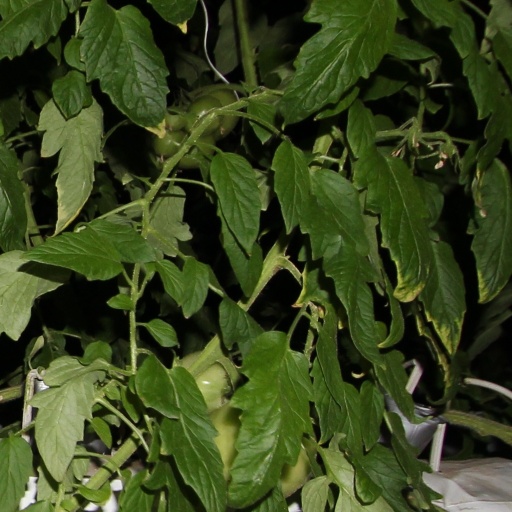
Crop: tomato